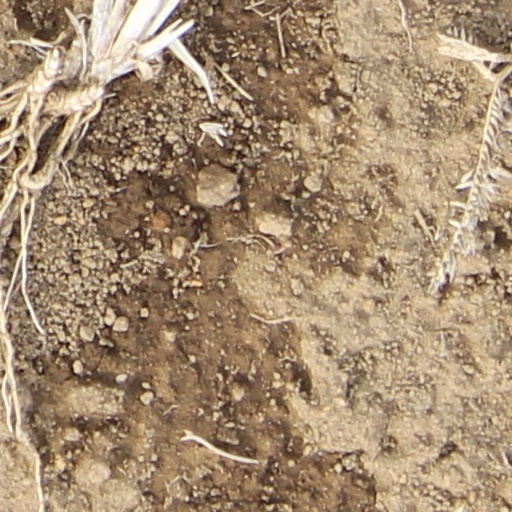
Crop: wheat